Panicum decompositum

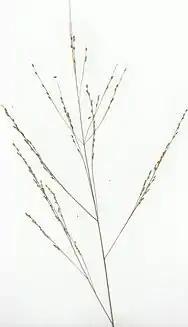
Open panicle structure of "Panicum decompositum" seed-heads.

Native millet is specifically a C4 tussock forming perennial with glabrous blue-green blade-like leaves with a pale line running down the middle on the front of the leaves and a protruding spine, known as the keel, at the back of the leaves. The grass can grow up to 145 cm tall with seed heads that can grow up to approximately 40 cm in length.